Shackleton's Antarctic Adventure

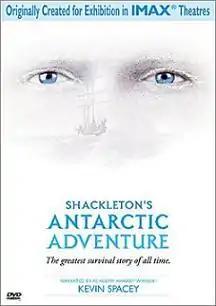
DVD release poster

Shackleton's Antarctic Adventure is an IMAX film about the Imperial Trans-Antarctic Expedition led by Ernest Shackleton between 1914 and 1917. Directed by George Butler, the film was released in February 2001 and was narrated by Kevin Spacey. It documents Shackleton's journey aboard the "Endurance" and was the follow-up to Butler's previous film, "".